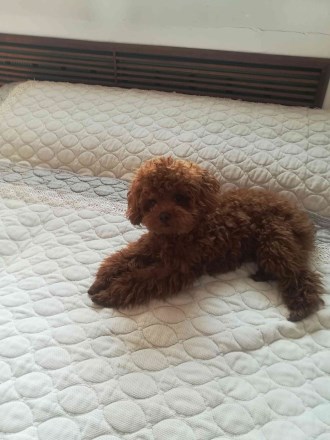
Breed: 7449-n000128-teddy